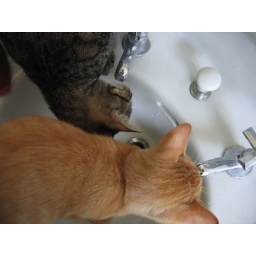
The bathroom sink is the latest kitten obsession. When I'm in the bathroom, they're in the bathroom without fail.